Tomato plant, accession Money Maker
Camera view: tilt-top (135 deg); turntable rotation: 90 degrees
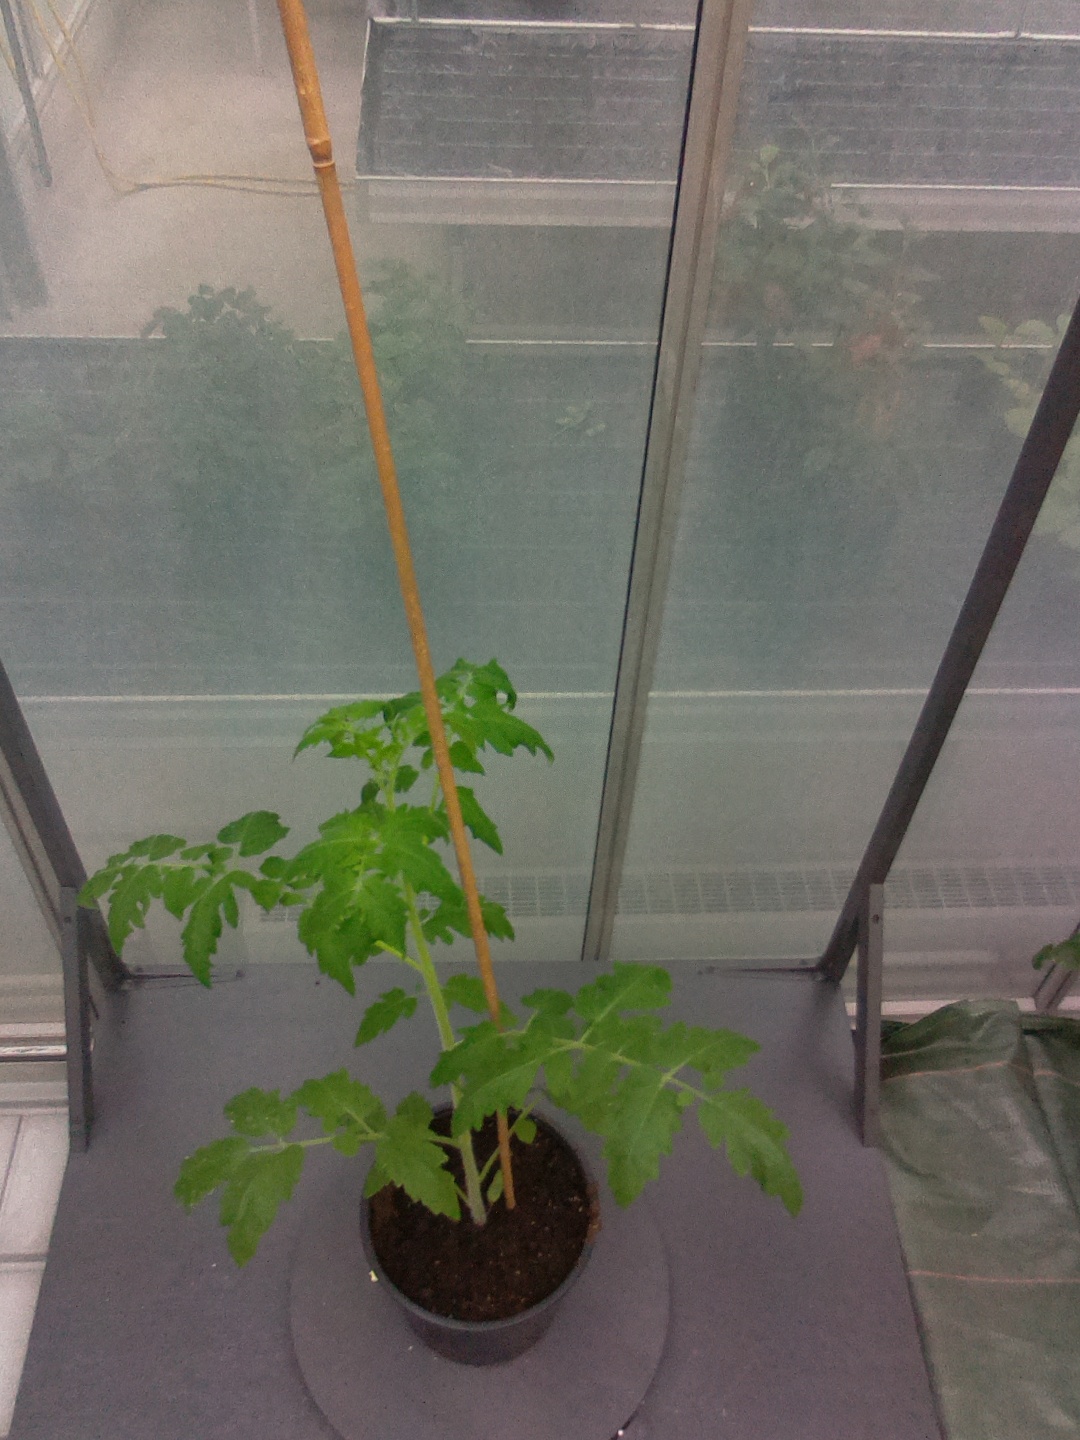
BBCH growth stage 14: 8 of true leaves visible